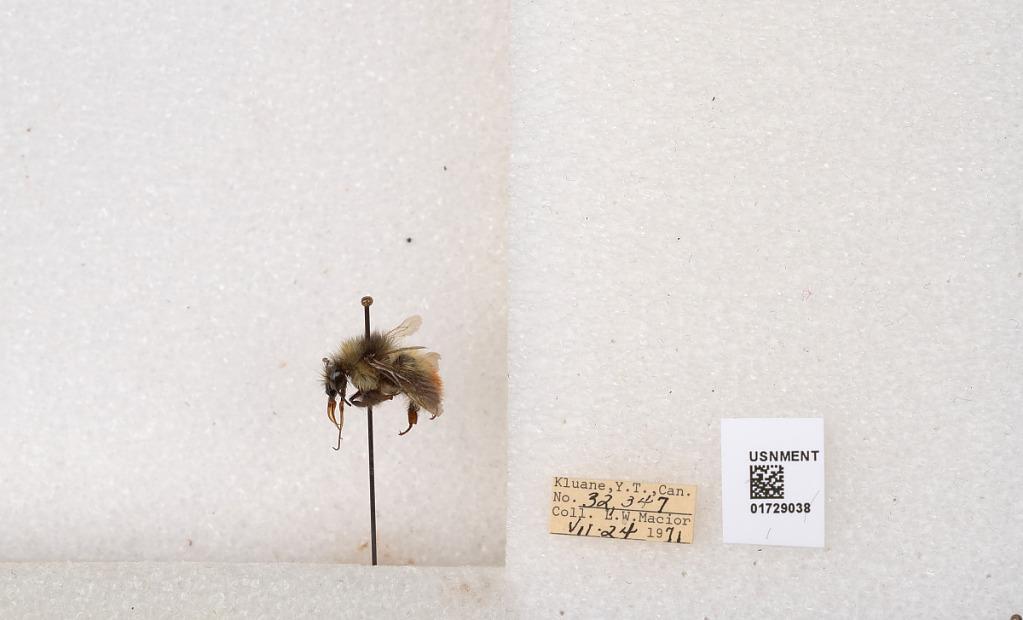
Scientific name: Bombus flavifrons Cresson
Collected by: L. Macior
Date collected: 1971-7-24
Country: Canada
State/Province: Yukon Territory
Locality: Kluane National Park and Reserve
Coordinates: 60.7493, -139.504